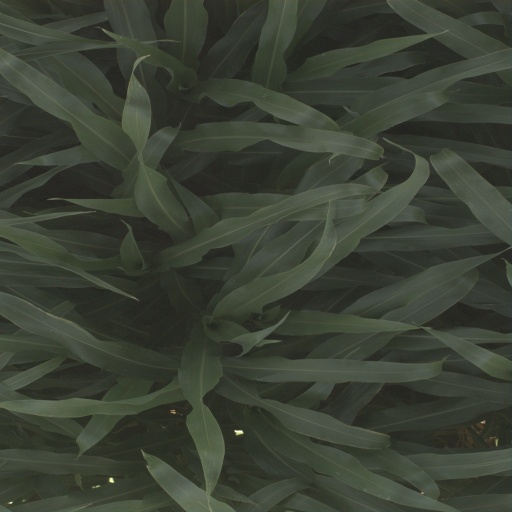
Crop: sorghum